Christopher Martin (Mayflower passenger)

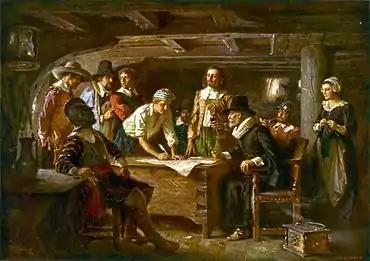
"Signing the Mayflower Compact 1620", a painting by Jean Leon Gerome Ferris 1899

Christopher Martin (1621) and his family embarked on the historic 1620 voyage of the Pilgrim ship "Mayflower" on its journey to the New World. He was initially the governor of passengers on the ship "Speedwell" until that ship was found to be unseaworthy, and later on the "Mayflower", until replaced by John Carver. He was a signatory to the Mayflower Compact. He and his family all perished in the first winter at Plymouth Colony.